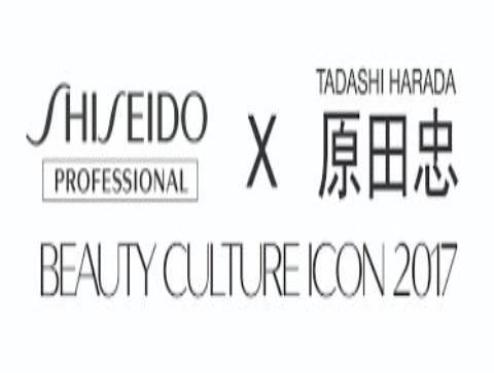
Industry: Necessities